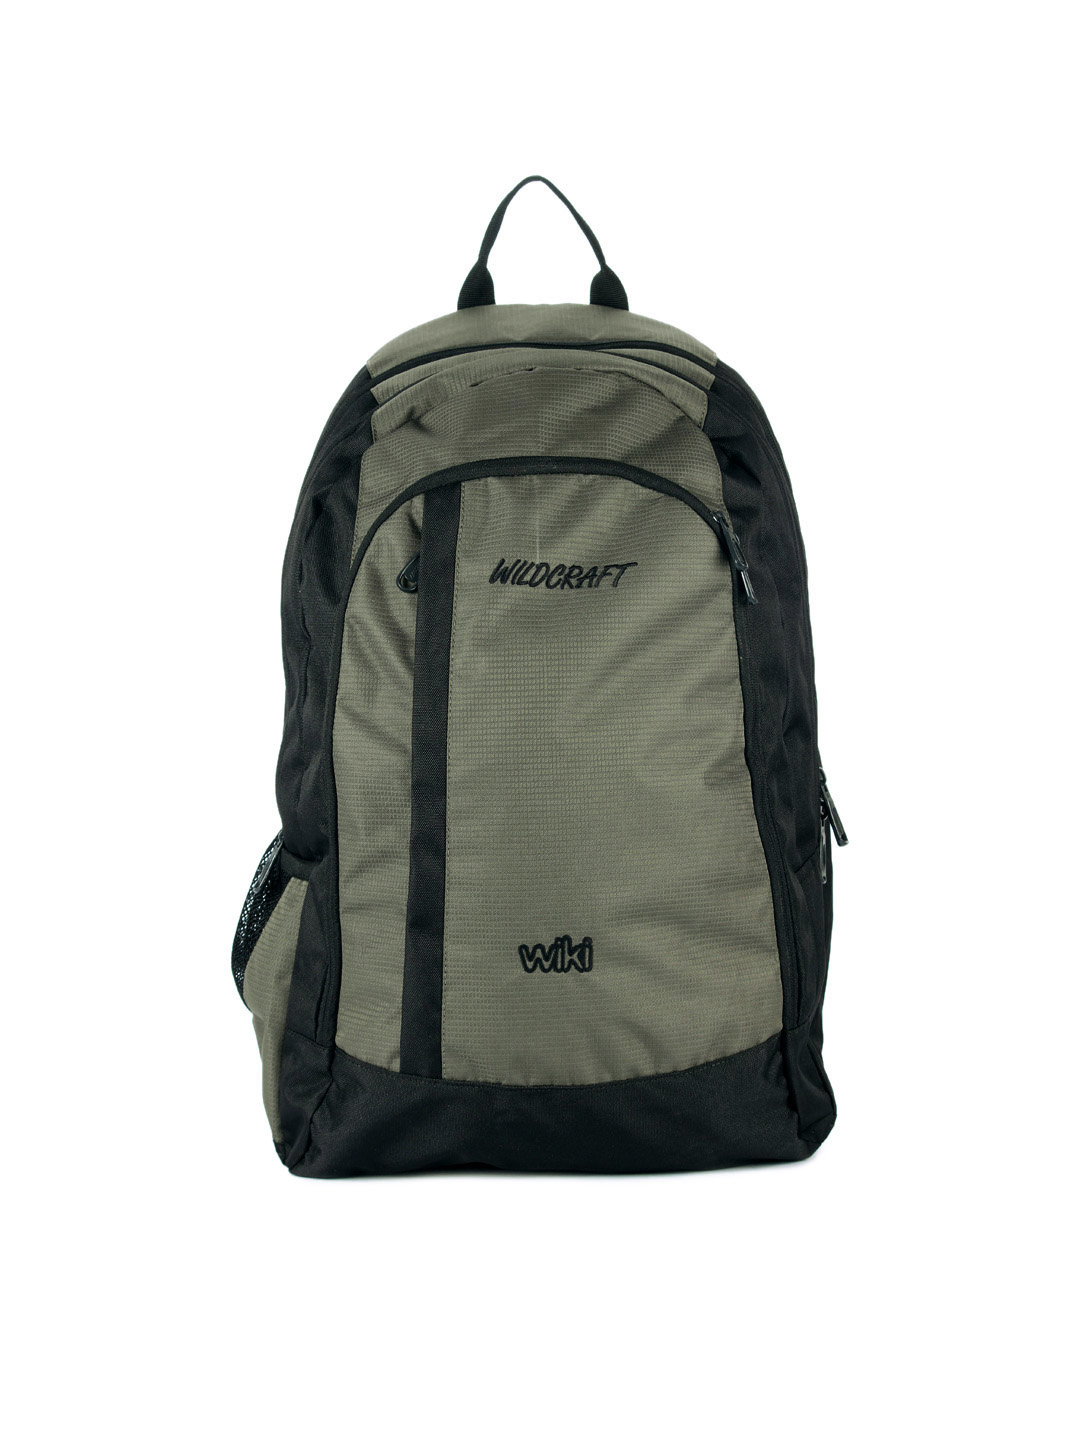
Wildcraft Unisex Grey & Black Backpack
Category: Accessories / Bags / Backpacks
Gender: Unisex
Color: Grey
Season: Summer 2015
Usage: Casual